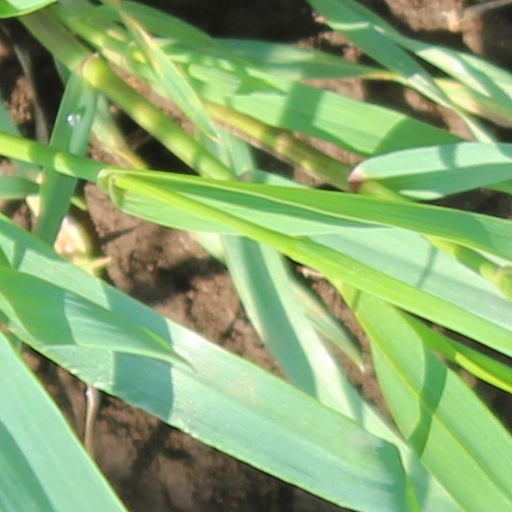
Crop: wheat